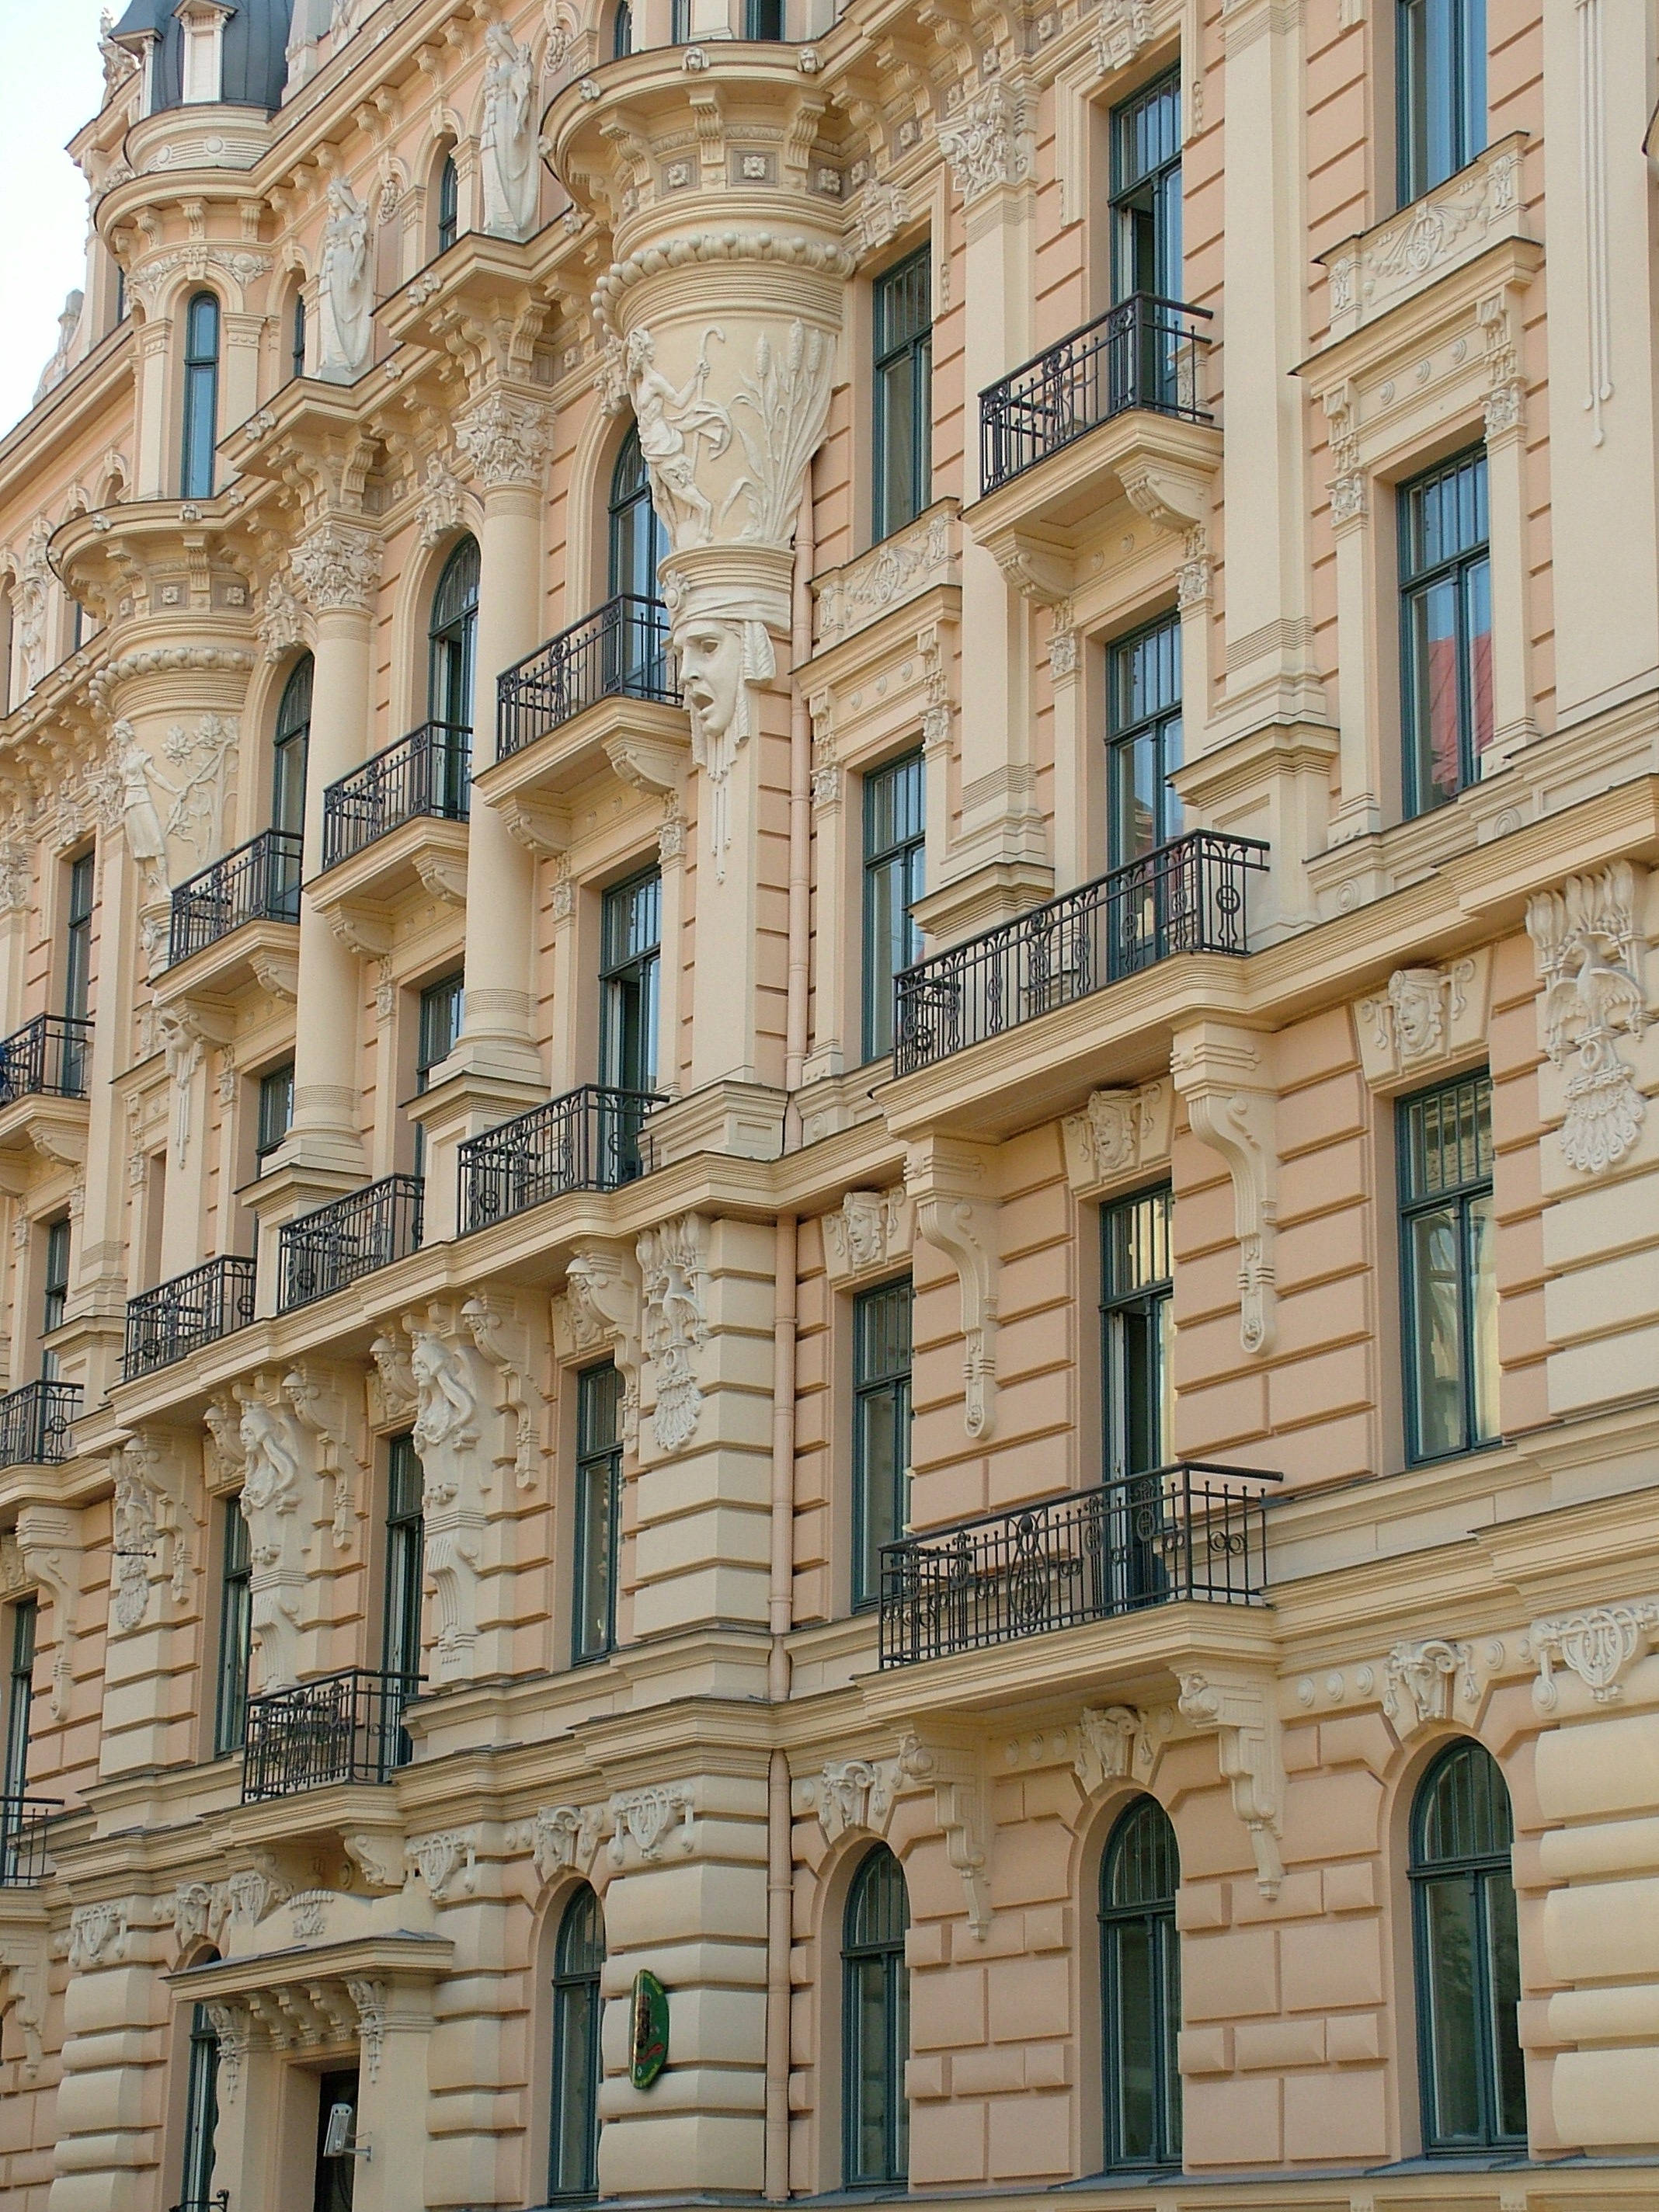
architecture, mansion, house, window, town, building, palace, wall, landmark, facade, property, brick, apartment, tower block, estate, art nouveau, condominium, neighbourhood, riga, latvia, classical architecture, residential area